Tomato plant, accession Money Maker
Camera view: tilt-top (135 deg); turntable rotation: 0 degrees
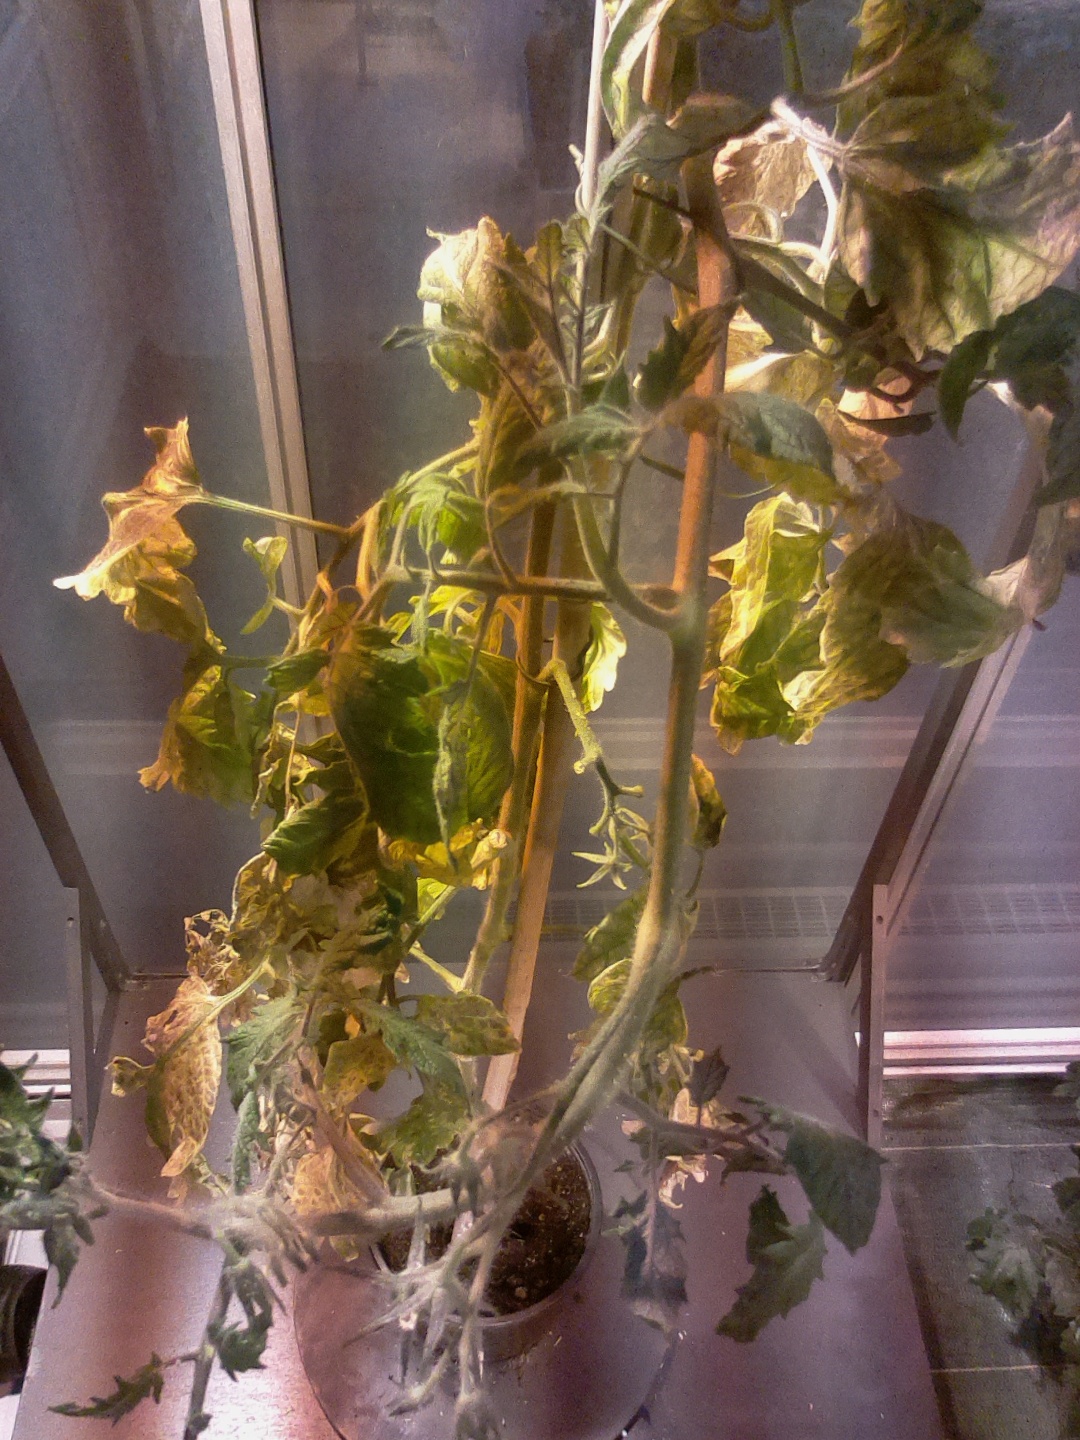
BBCH growth stage 79: 90% -100% of final fruit size